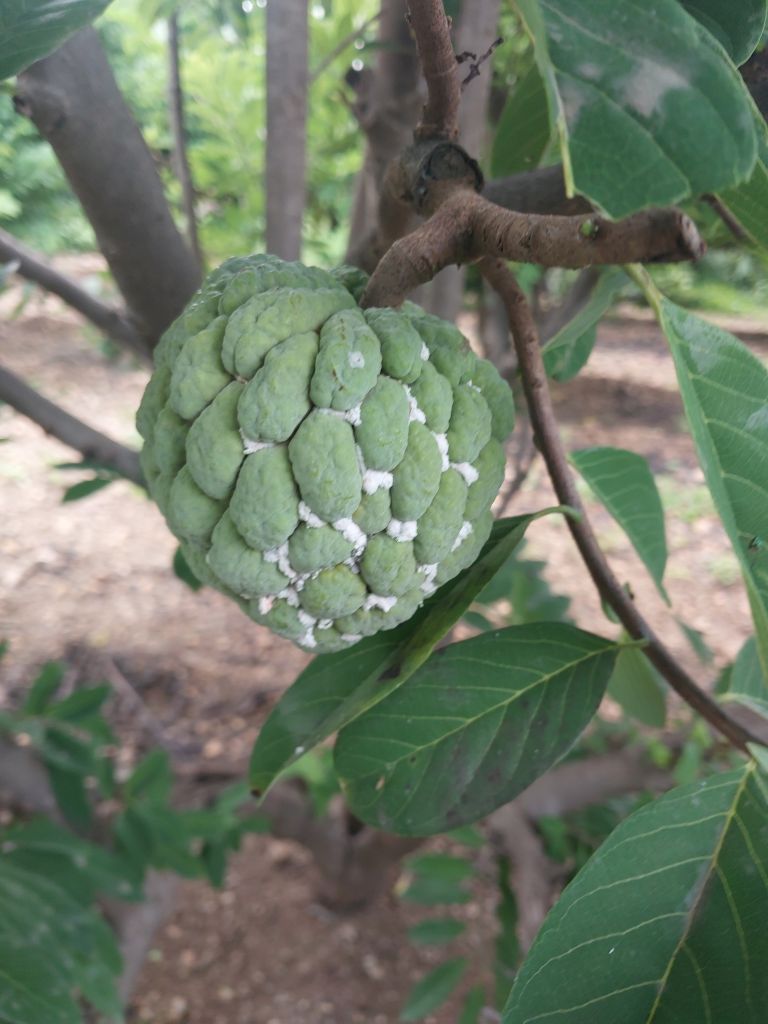
Disease label: Mealy Bug